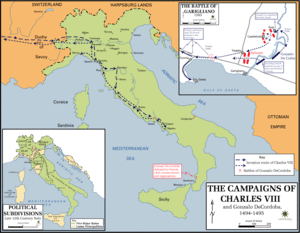
Jean de Ganay, né vers 1455 dans le comté de Charolais, et mort à Blois en mai 1512, est un ambassadeur, chancelier du Royaume de Naples sous Charles VIII, et chancelier de France sous Louis XII.